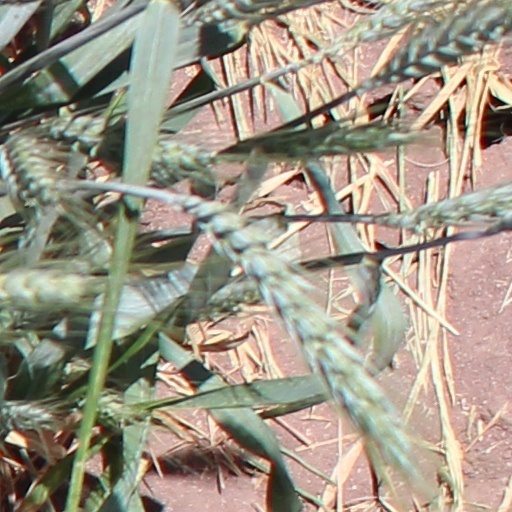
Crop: wheat